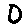
Label: 0